Heliotropium indicum

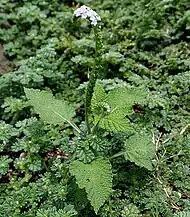
"Heliotropium indicum" at Pocharam lake, Telangana, India

In the Philippines, the plant is chiefly used as a traditional medicine. The extracted juice from the pounded leaves of the plants is used on wounds, skin ulcers and furuncles. The juice is also used as an eye drop for conjunctivitis. The pounded leaves are used as poultice.